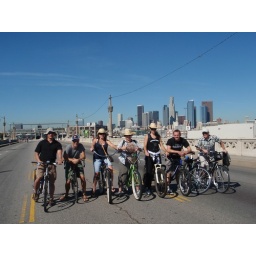
CicLAvia Los Angeles 10-10-10. Paused for a picture on a bridge over the LA river